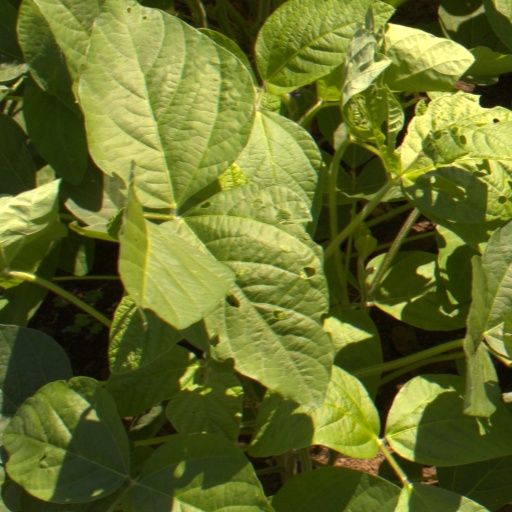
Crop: soybean